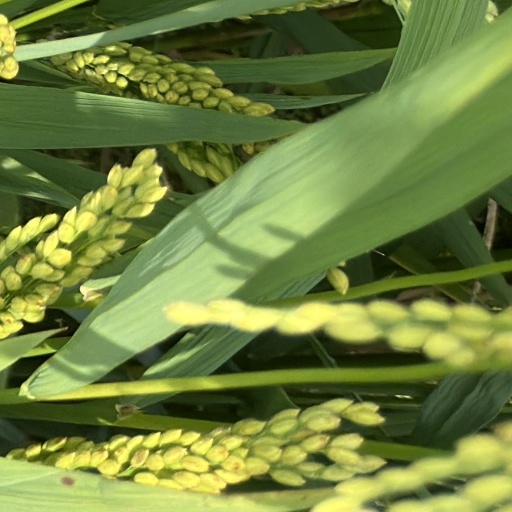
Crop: rice